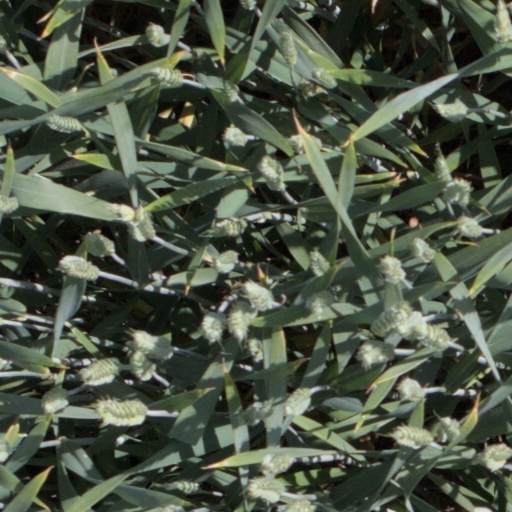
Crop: wheat